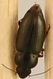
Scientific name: Selenophorus planipennis
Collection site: Central Plains Experimental Range NEON (CPER), plot CPER_003